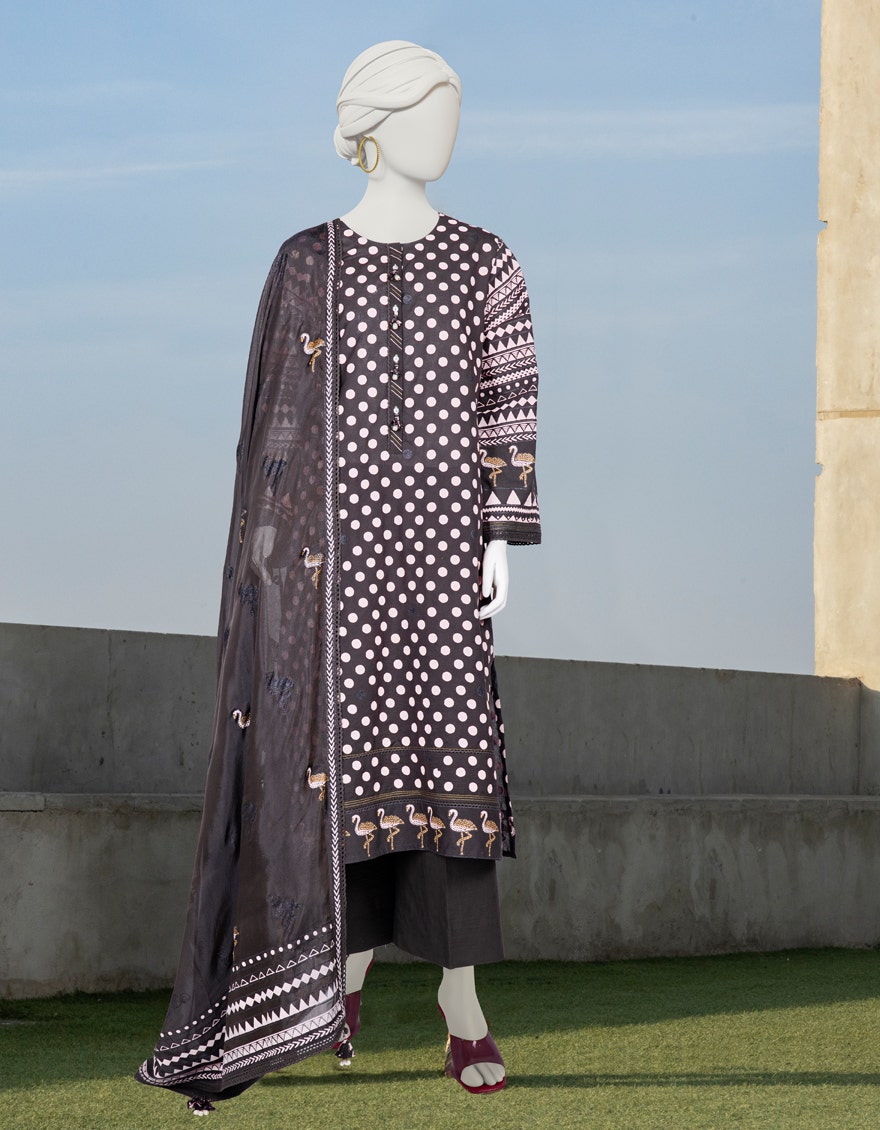
black multi embroidered salwar suit